Cherokee Nation (1794–1907)

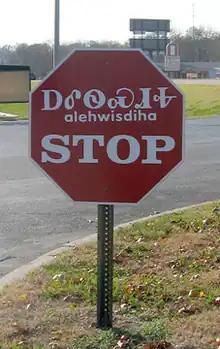
Tahlequah, Oklahoma stop sign, written in English and Cherokee

The Nation was made up of scattered peoples mostly living in the Cherokee Nation–West and the United Keetoowah Band of Cherokee Indians (both residing in the Indian Territory by the 1840s), and the Cherokee Nation–East (Eastern Band of Cherokee Indians); these became the three federally recognized tribes of Cherokee in the 20th century.